Pagan kingdom

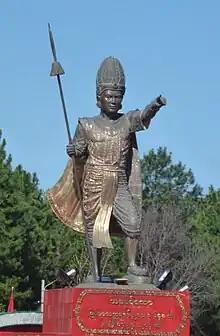
Statue of King Anawrahta in front of the DSA

In December 1044, a Pagan prince named Anawrahta came to power. Over the next three decades, he turned this small principality into the First Burmese Empire—the "charter polity" that formed the basis of modern-day Burma/Myanmar. Historically verifiable Burmese history begins with his accession.